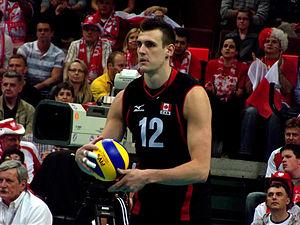
Gavin Schmitt est un joueur de volley-ball canadien né à Saskatoon. Il mesure 2,05 m et joue attaquant. Il totalise 40 sélections en équipe du Canada. Pour la saison 2018-2019, il joue dans l'équipe grecque de l'Olympiakós Le Pirée.